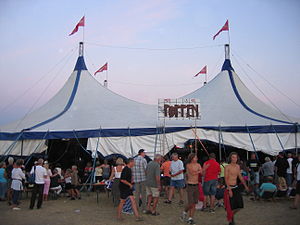
Langelandsfestivalen
'Poppen' på Langelandsfestivalen
Langelandsfestival er en musikfestival, der afholdes hvert år i uge 30 på en række marker ved Rudkøbing og ud mod Det Sydfynske Øhav. Langelandsfestival blev grundlagt i 1991 af Troels Hersom, der solgte festivalen til Allan K. Pedersen i 2006, efter festivalen var løbet ind økonomiske problemer. I 2020 fejrer festivalen sit 30 års jubilæum.